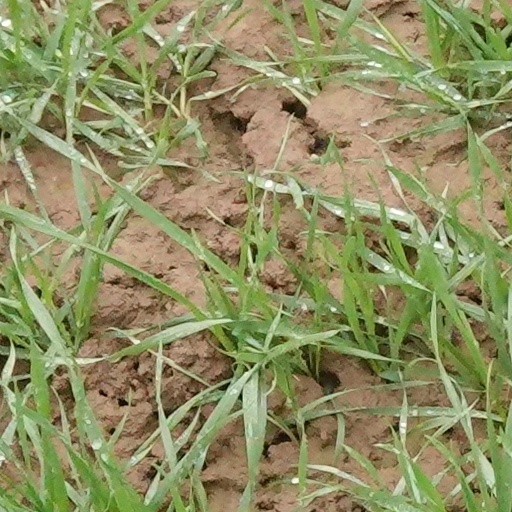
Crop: wheat